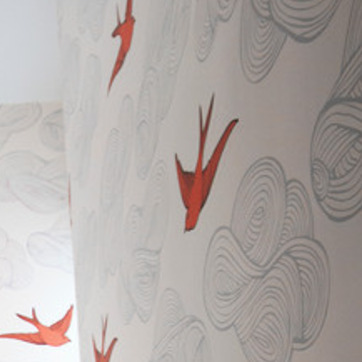
Material: wallpaper